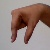
The image shows a hand gesture representing the letter 'Q' in Indian Sign Language.